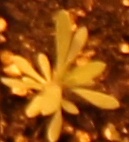
Label: Kochia